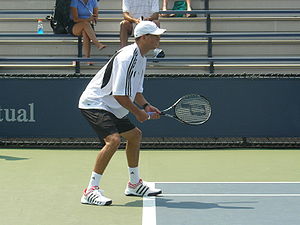
Mike Bryan
Mike Bryan, US Open 2007
"Michael Carl ""Mike"" Bryan er en amerikansk professionel tennisspiller.